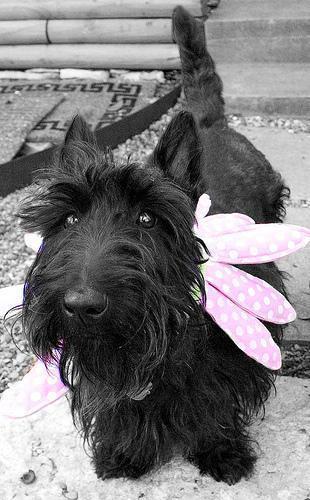
Scotch_terrier